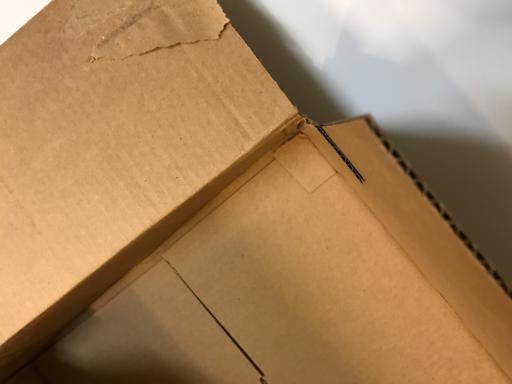
Waste category: cardboard